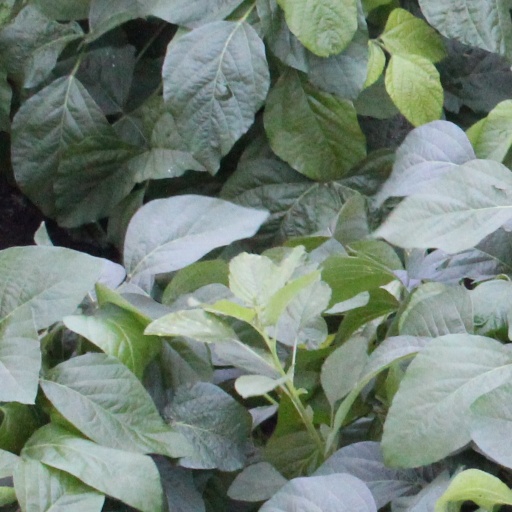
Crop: soybean